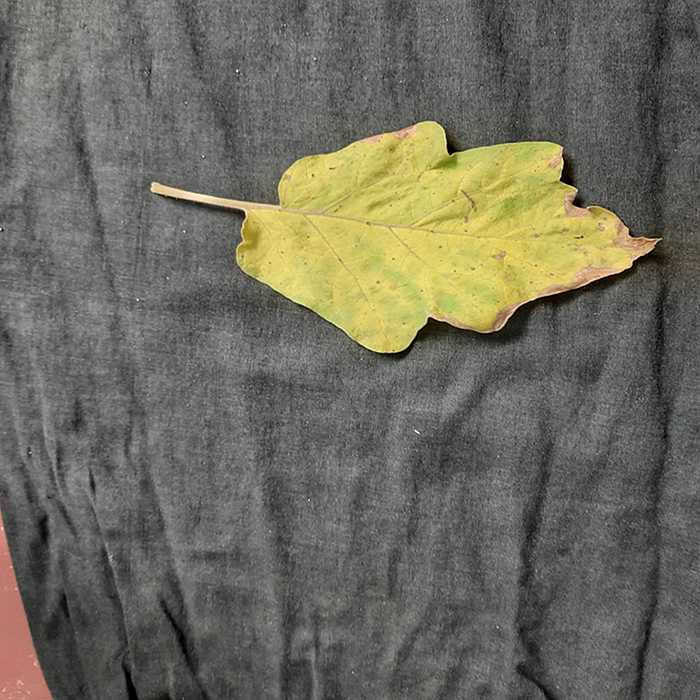
Plant: Eggplant
Label: Eggplant verticillium wilt